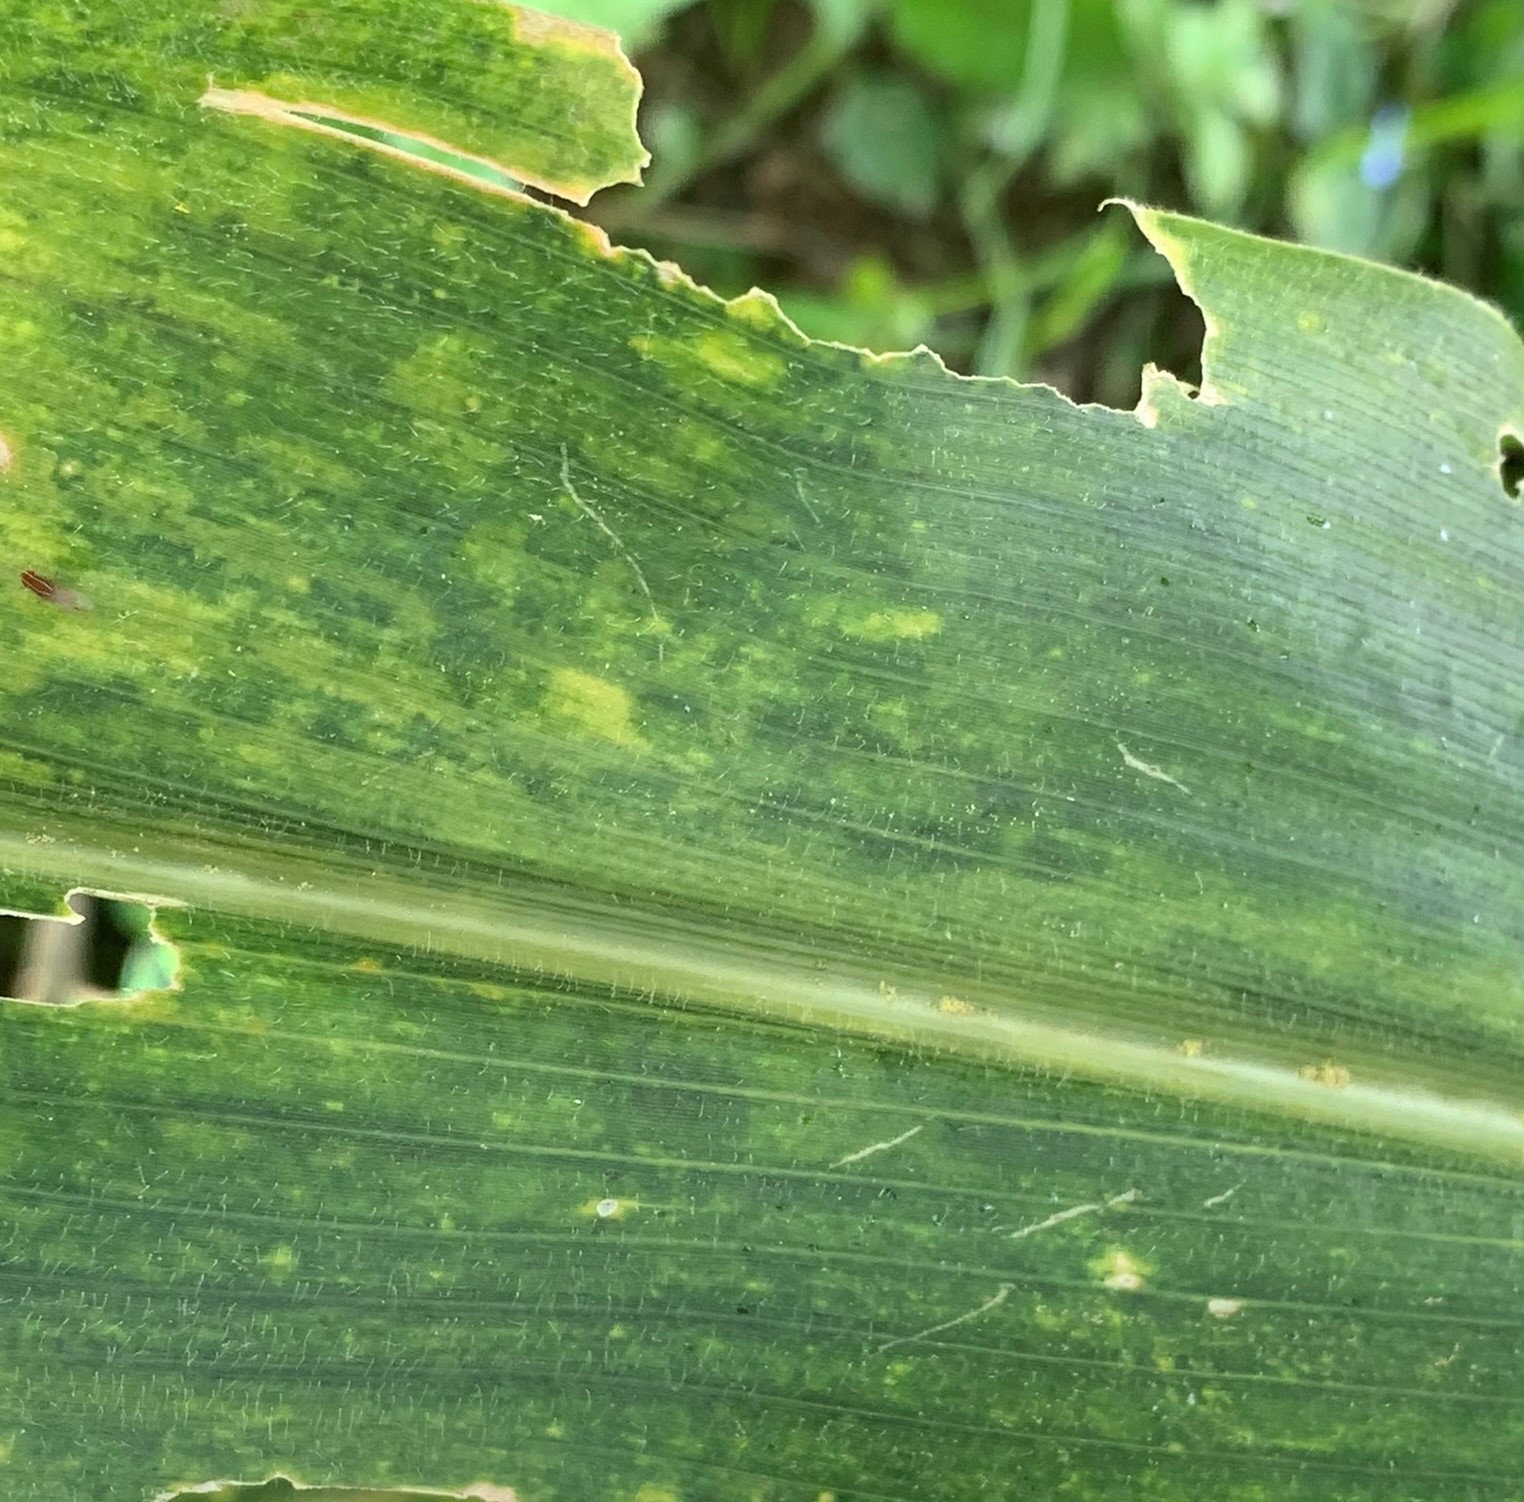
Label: MLN